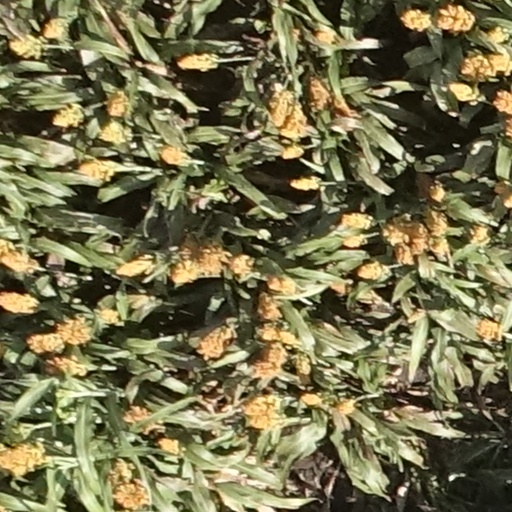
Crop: sorghum